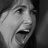
Emotion: happy